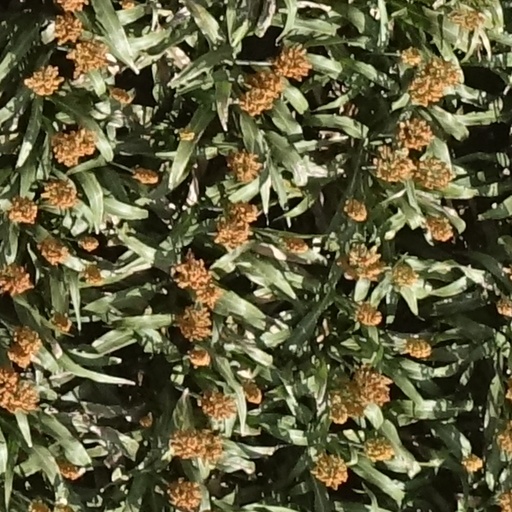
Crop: sorghum